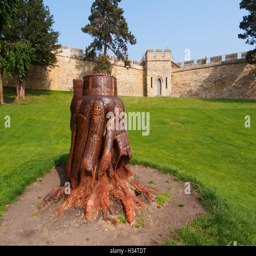
carved tree stump in the grounds